Daddy (slang)

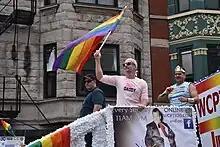
A man wears a shirt reading "Sissy Daddy" in the 2017 Chicago Pride Parade

A Daddy in gay culture is a slang term meaning a man sexually involved in a relationship with a younger male.